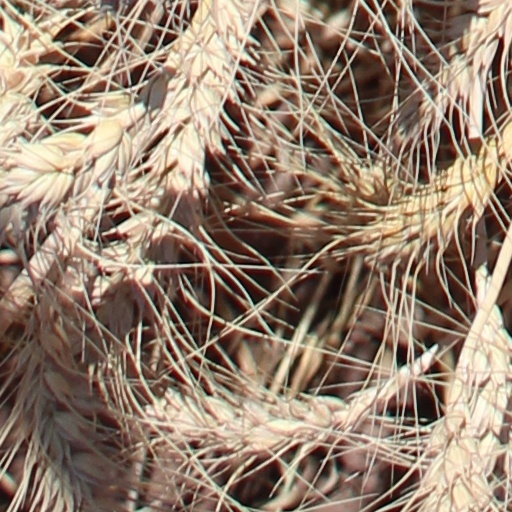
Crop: wheat